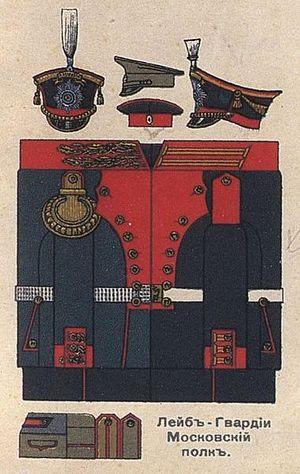
Le Régiment de la Garde Moskovski, fut un régiment de la Garde de l'Armée impériale de Russie. Il appartint à la 1ʳᵉ Brigade de la deuxième Division d'infanterie de la Garde. Il fut formé le 7 novembre 1811 par l'empereur Alexandre Iᵉʳ de Russie.